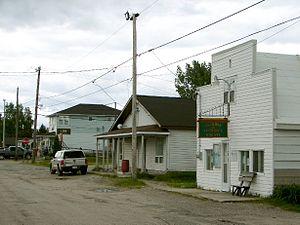
Gogama est un village situé dans la province canadienne de l'Ontario, dans le Nord-Est de l'Ontario.